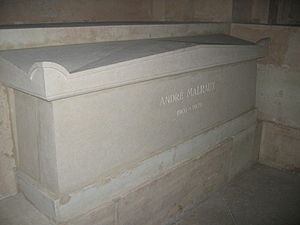
Liste over personer som er begravet i Panthéon / Personer som er begravet i Panthéon
Nogle personer begravet i Panthéon blev senere ekskluderet på grund af uværdighed afsløret efter deres død eller historiske omvæltninger.